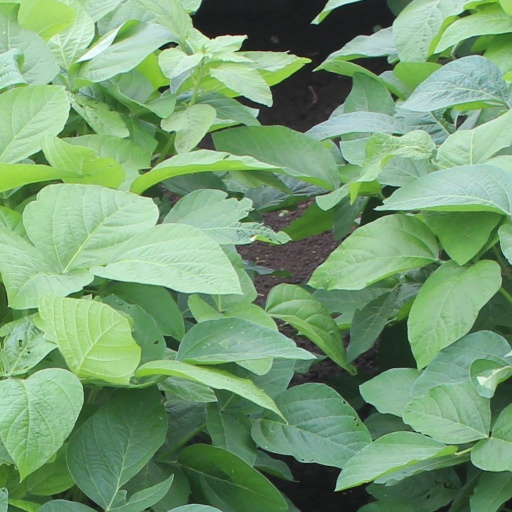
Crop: soybean